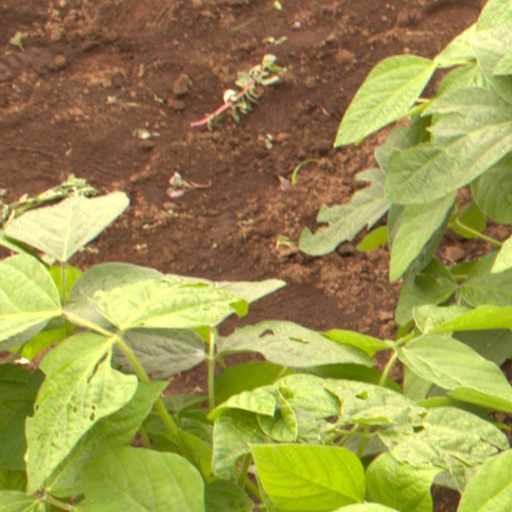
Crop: soybean